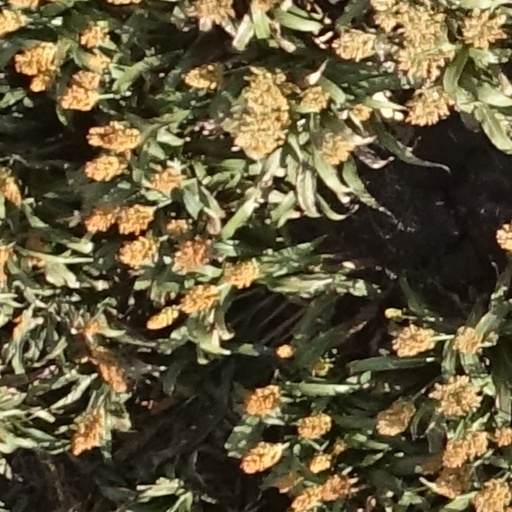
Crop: sorghum